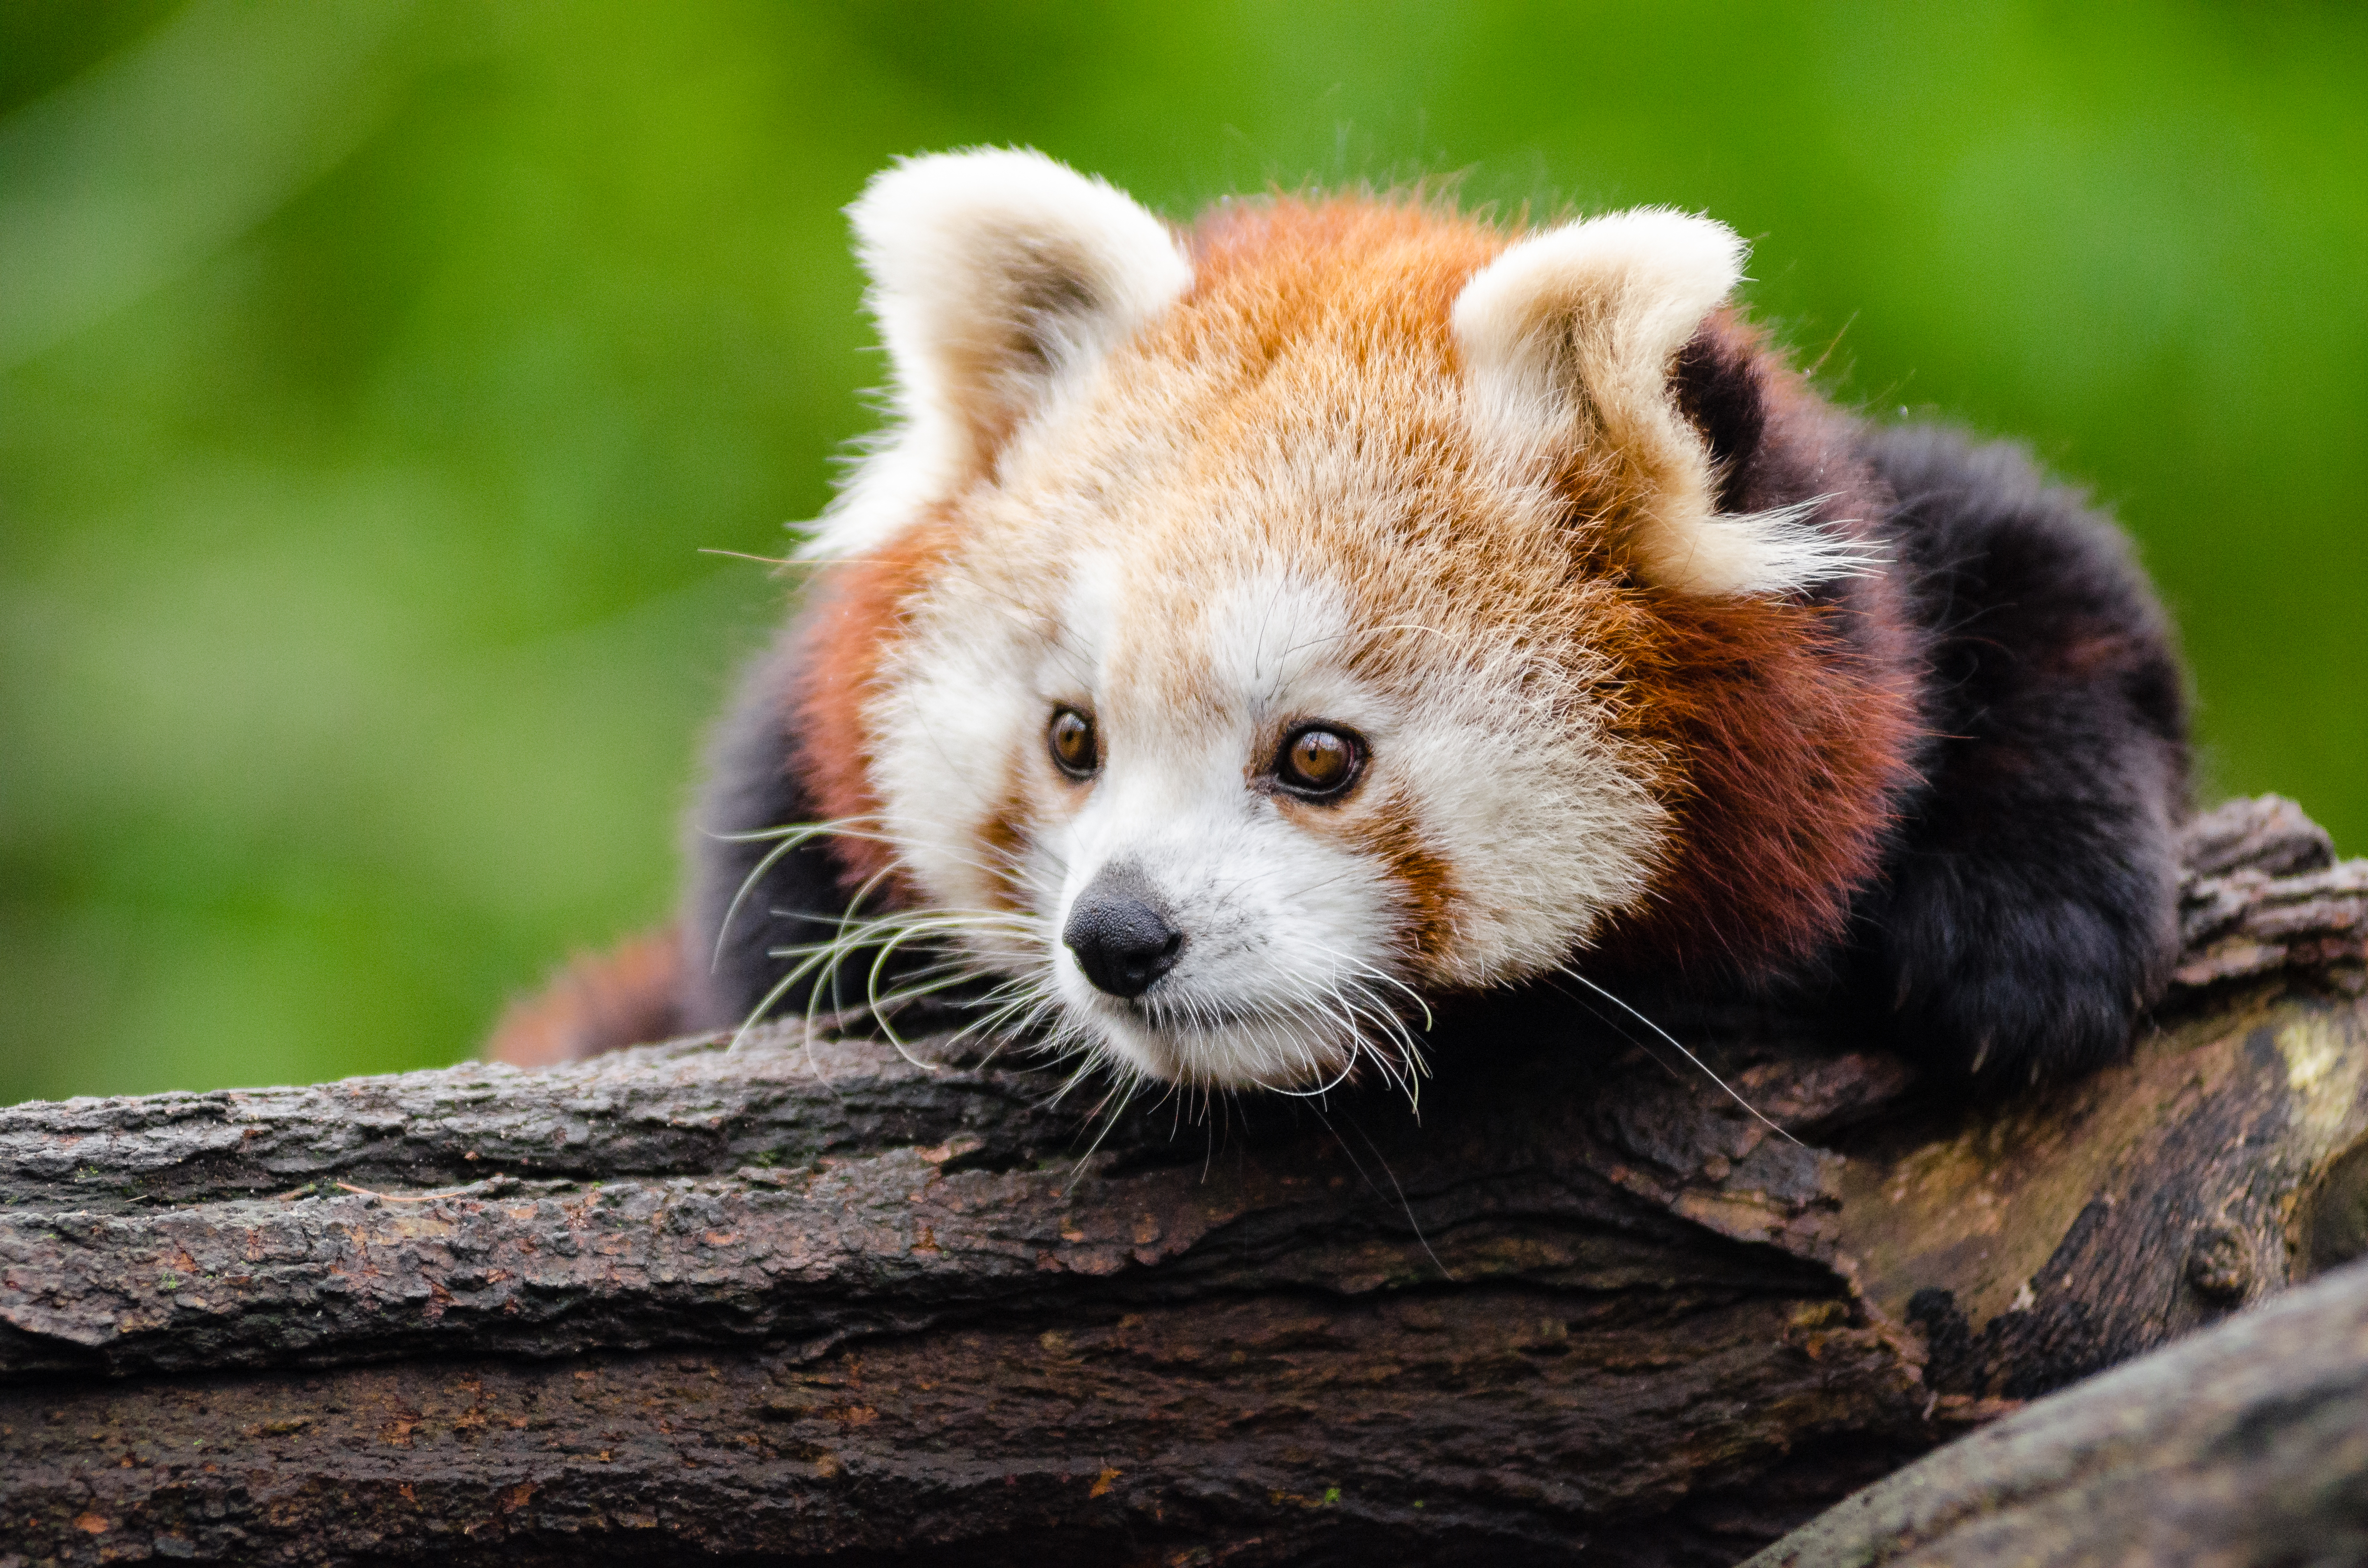
tree, nature, cold, winter, bokeh, vintage, sweet, feet, animal, cute, female, wildlife, zoo, fur, orange, young, green, high, red, foot, mammal, nikon, fauna, red panda, panda, 2015, face, nose, whiskers, paw, tail, animals, ears, endangered, vertebrate, germany, deutschland, natur, paws, tier, iso, fell, gesicht, baum, adorable, bamboo, d7000, roter, kleiner, niedlich, sues, suess, species, bedrohte, tierart, tierpark, weiblich, jungtier, jung, ohren, schwanz, nase, bedroht, ailurus, fulgens, mozilla, firefox, wochenende, weekend, kalt, gr n, s s, dog breed group